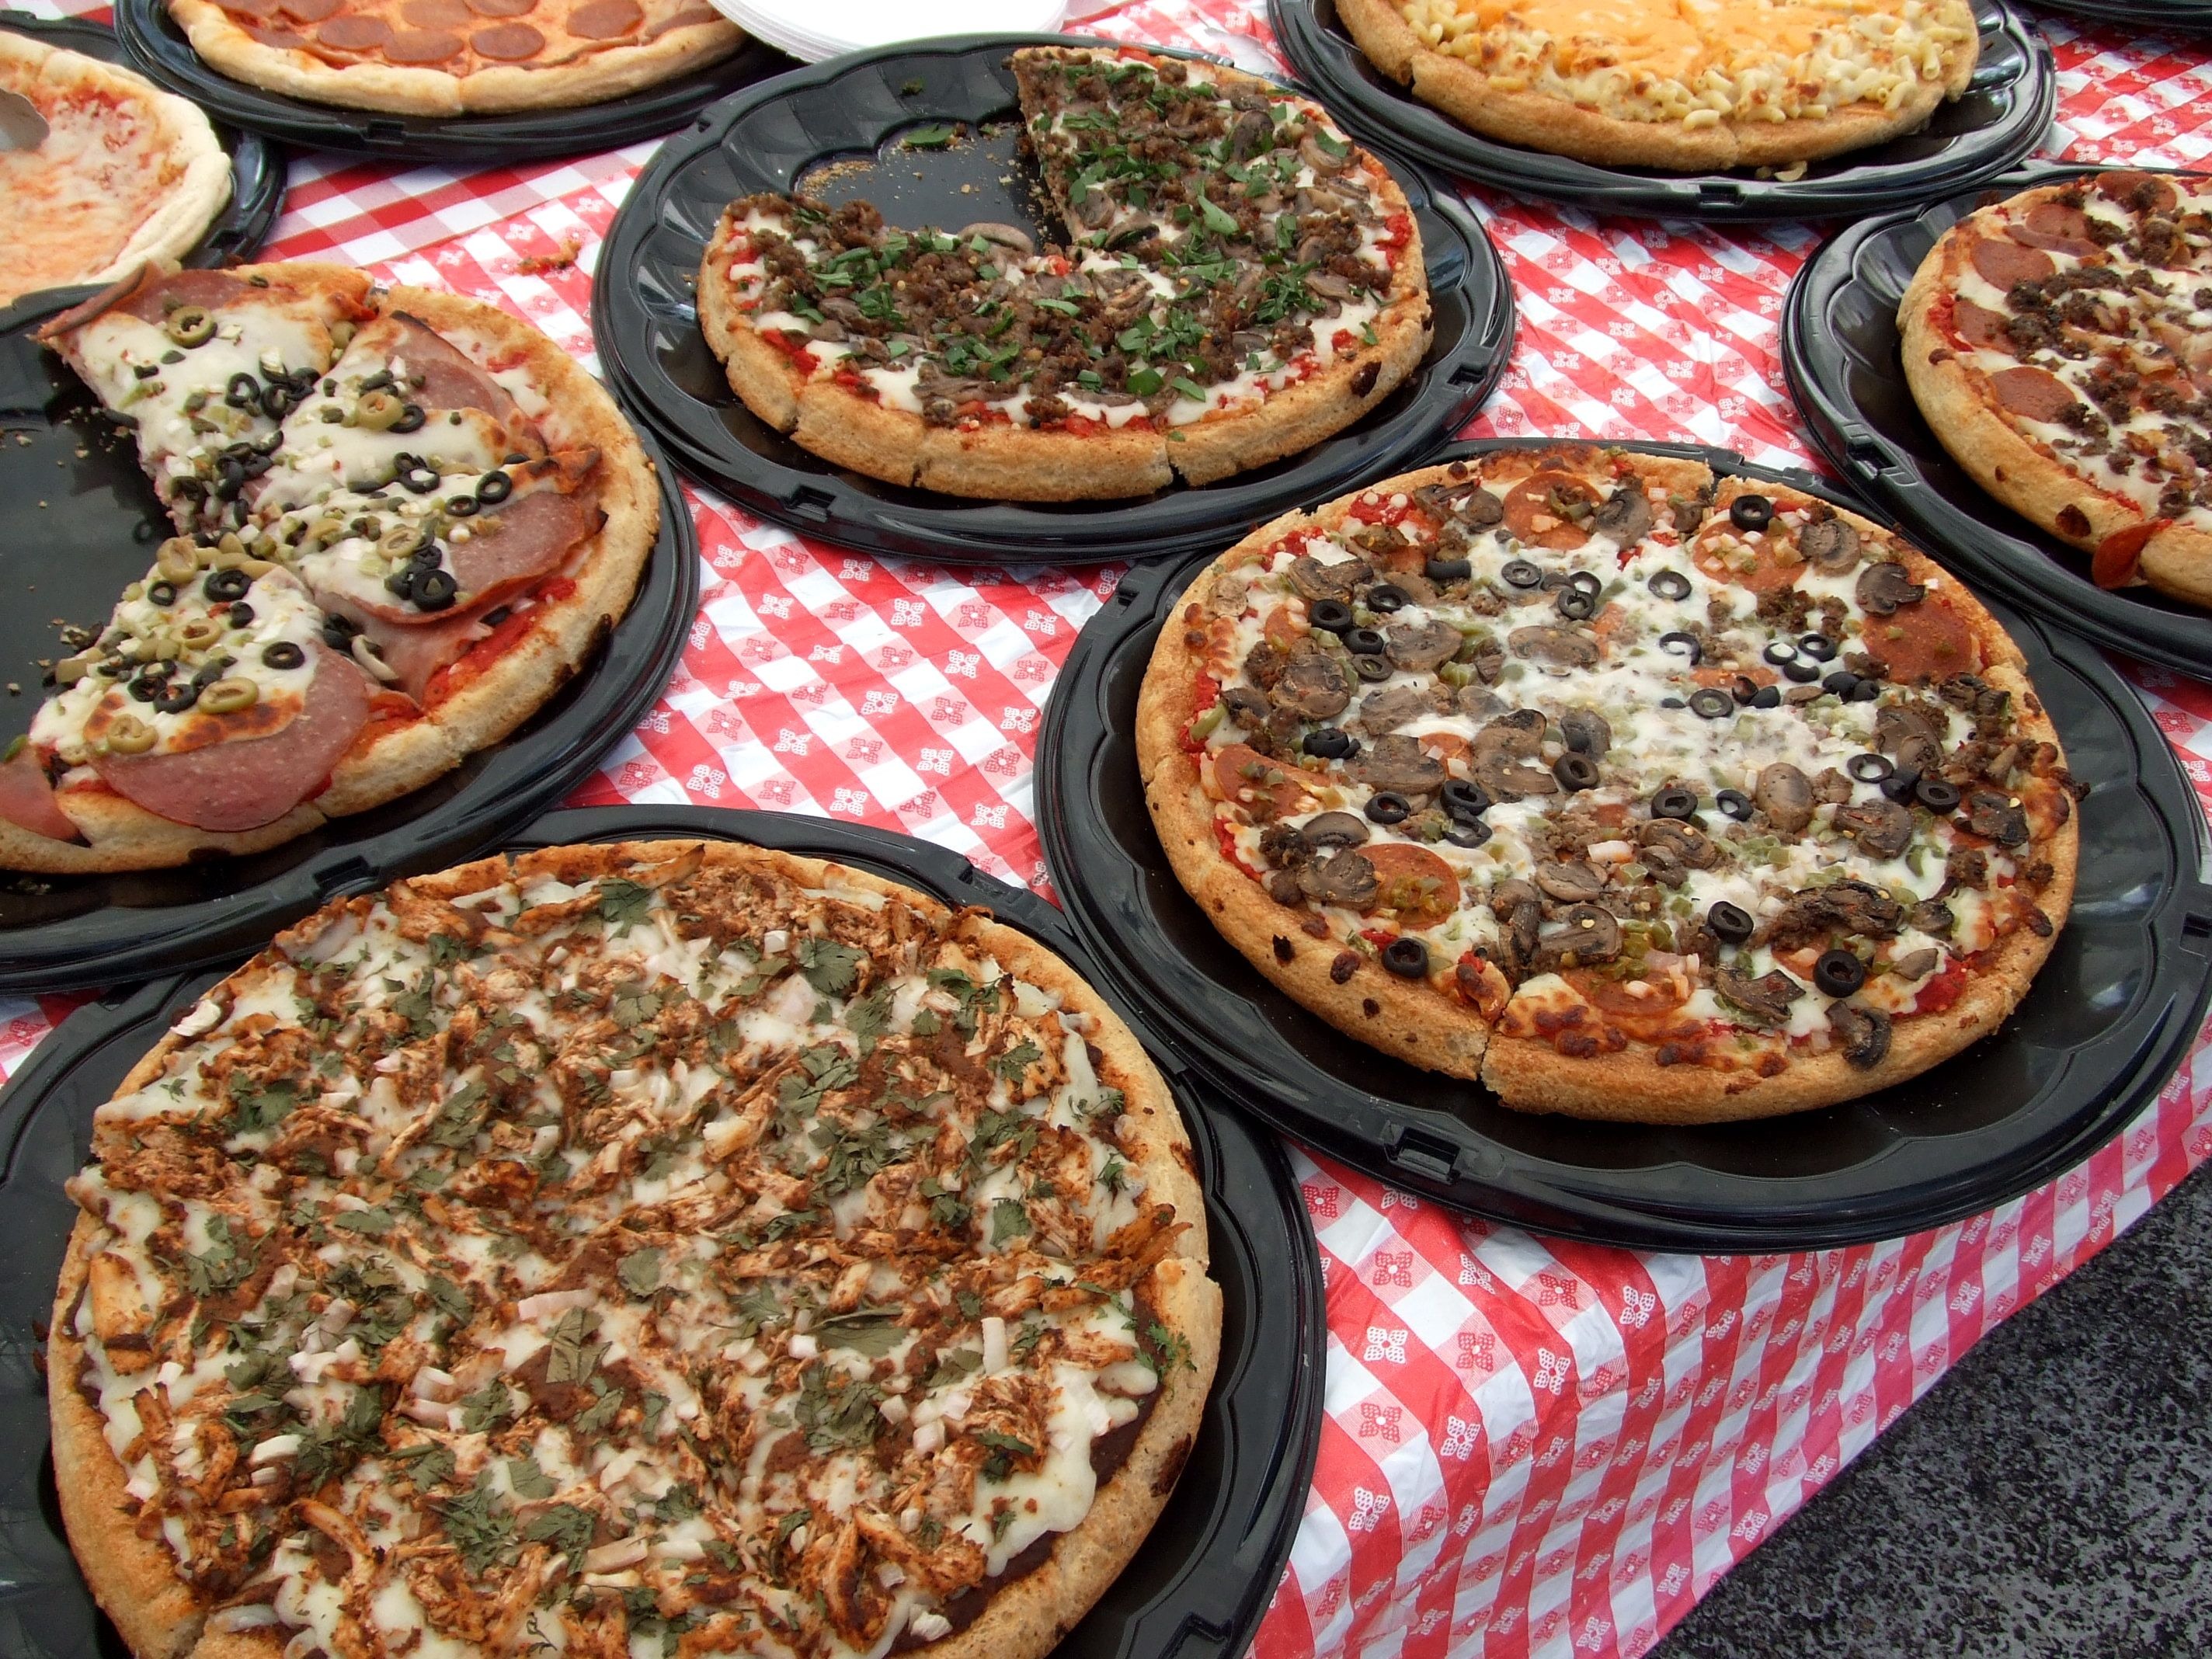
dish, meal, food, produce, dessert, lunch, cuisine, pizza, baked, quiche, fast, italian, baked goods, pizza topping, european food, pizzas